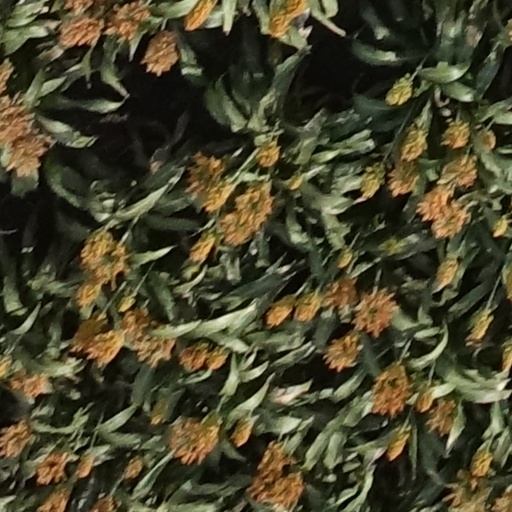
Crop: sorghum